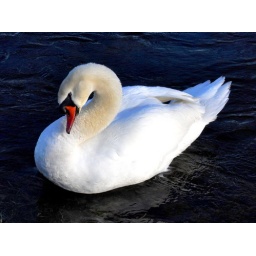
I have met a friendly swan family when waiting for my car being inspected in the service station.